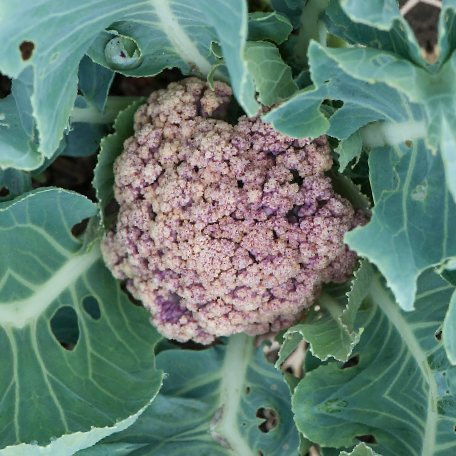
Label: Bacterial spot rot